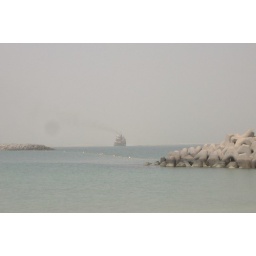
They suck up sand in the ocean then take the boat over and spit it out for the island